Allithwaite

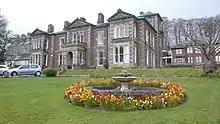
Boarbank Hall

Boarbank Hall, to the west of the village, is a convent, nursing home and guest house, with a community of twelve Augustinian sisters and two Benedictine sisters. There has been a house on the site since at least 1592, but the present house, in an Italian style, was built in 1870 after a fire had destroyed the previous frontage. The Augustinian Cannonesses acquired the house in 1921. The Oratory, built in 1986, was the subject of an episode of BBC television's "Building Sights", featuring architect Richard MacCormac, in 1991.